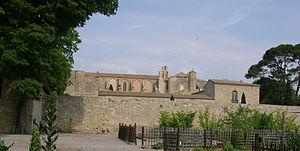
Abbaye de Valmagne (Villeveyrac - Hérault) - vue générale.
Cet article recense une partie des monuments historiques de l'Hérault, en France.
Henri-Amédée-Mercure, comte de Turenne, marquis d'Aynac est un militaire et homme politique français.